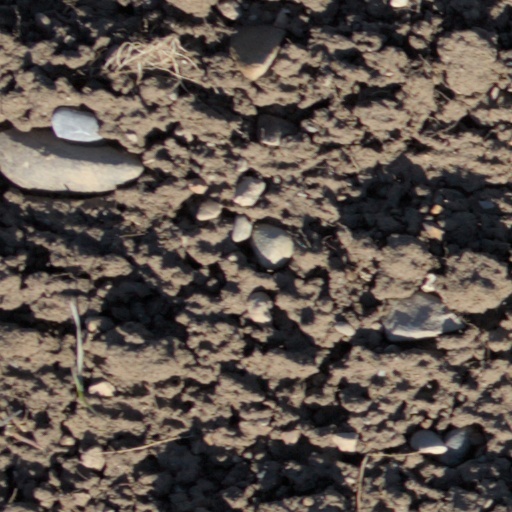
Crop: wheat